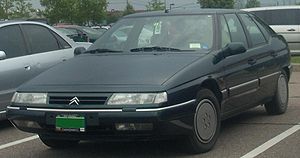
Citroën XM / Historie / Facelift
Citroën XM var en personbilsmodel bygget af den franske bilfabrikant Citroën mellem maj 1989 og oktober 2000. Combi coupé'en blev bygget i Rennes i Bretagne, mens den i efteråret 1991 introducerede stationcarversion blev bygget hos bilfabrikanten Heuliez. XM tilhørte enten den øvre mellemklasse eller luksusklassen.